Daisai

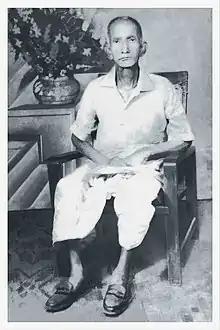
Portrait of Kalipada Paria,co-founder and first secretary of Daisai Krishi Unnyan Samiti Ltd.

Till the year 2000, small scale industry as Iron made home utensils were manufactured that gave employment to many villagers. After the year 2000, these industries were sick and shut down causing unemployment. Since income from agricultural land was not sufficient for dwelling, many villagers migrated to different parts of India as an unskilled labor for their livelihood.